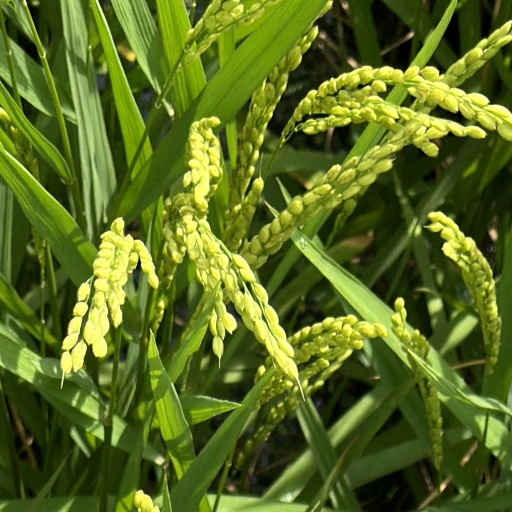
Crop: rice